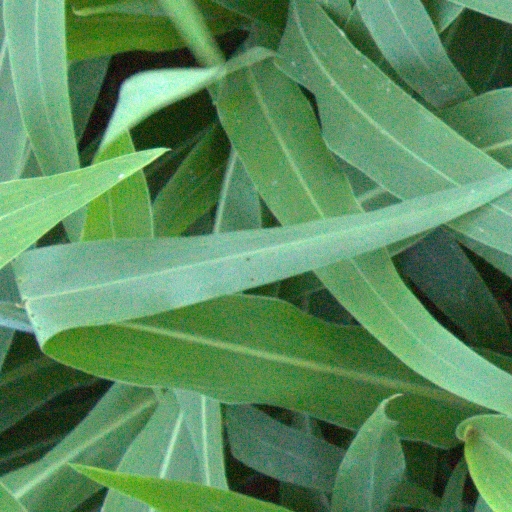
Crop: sorghum